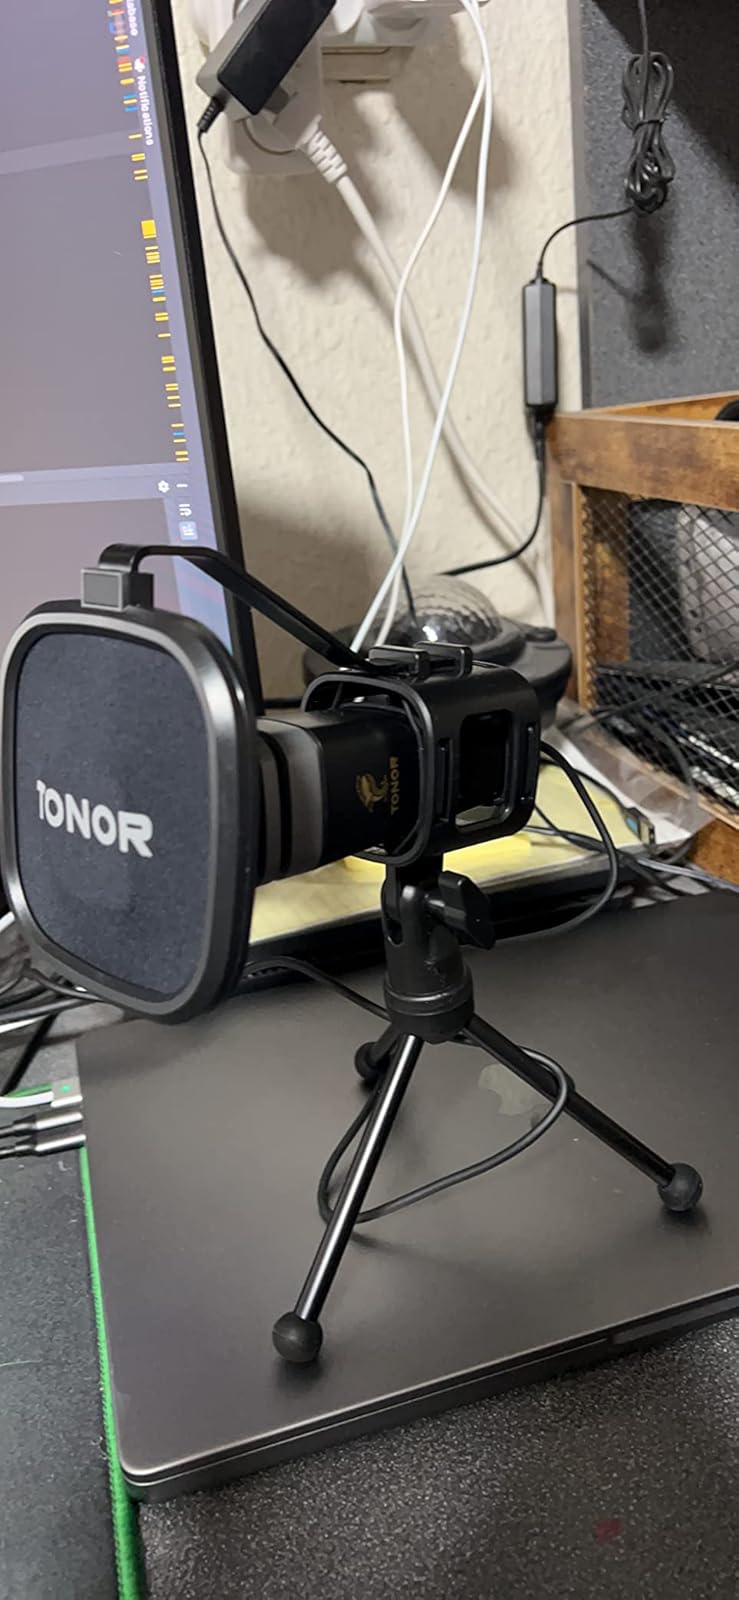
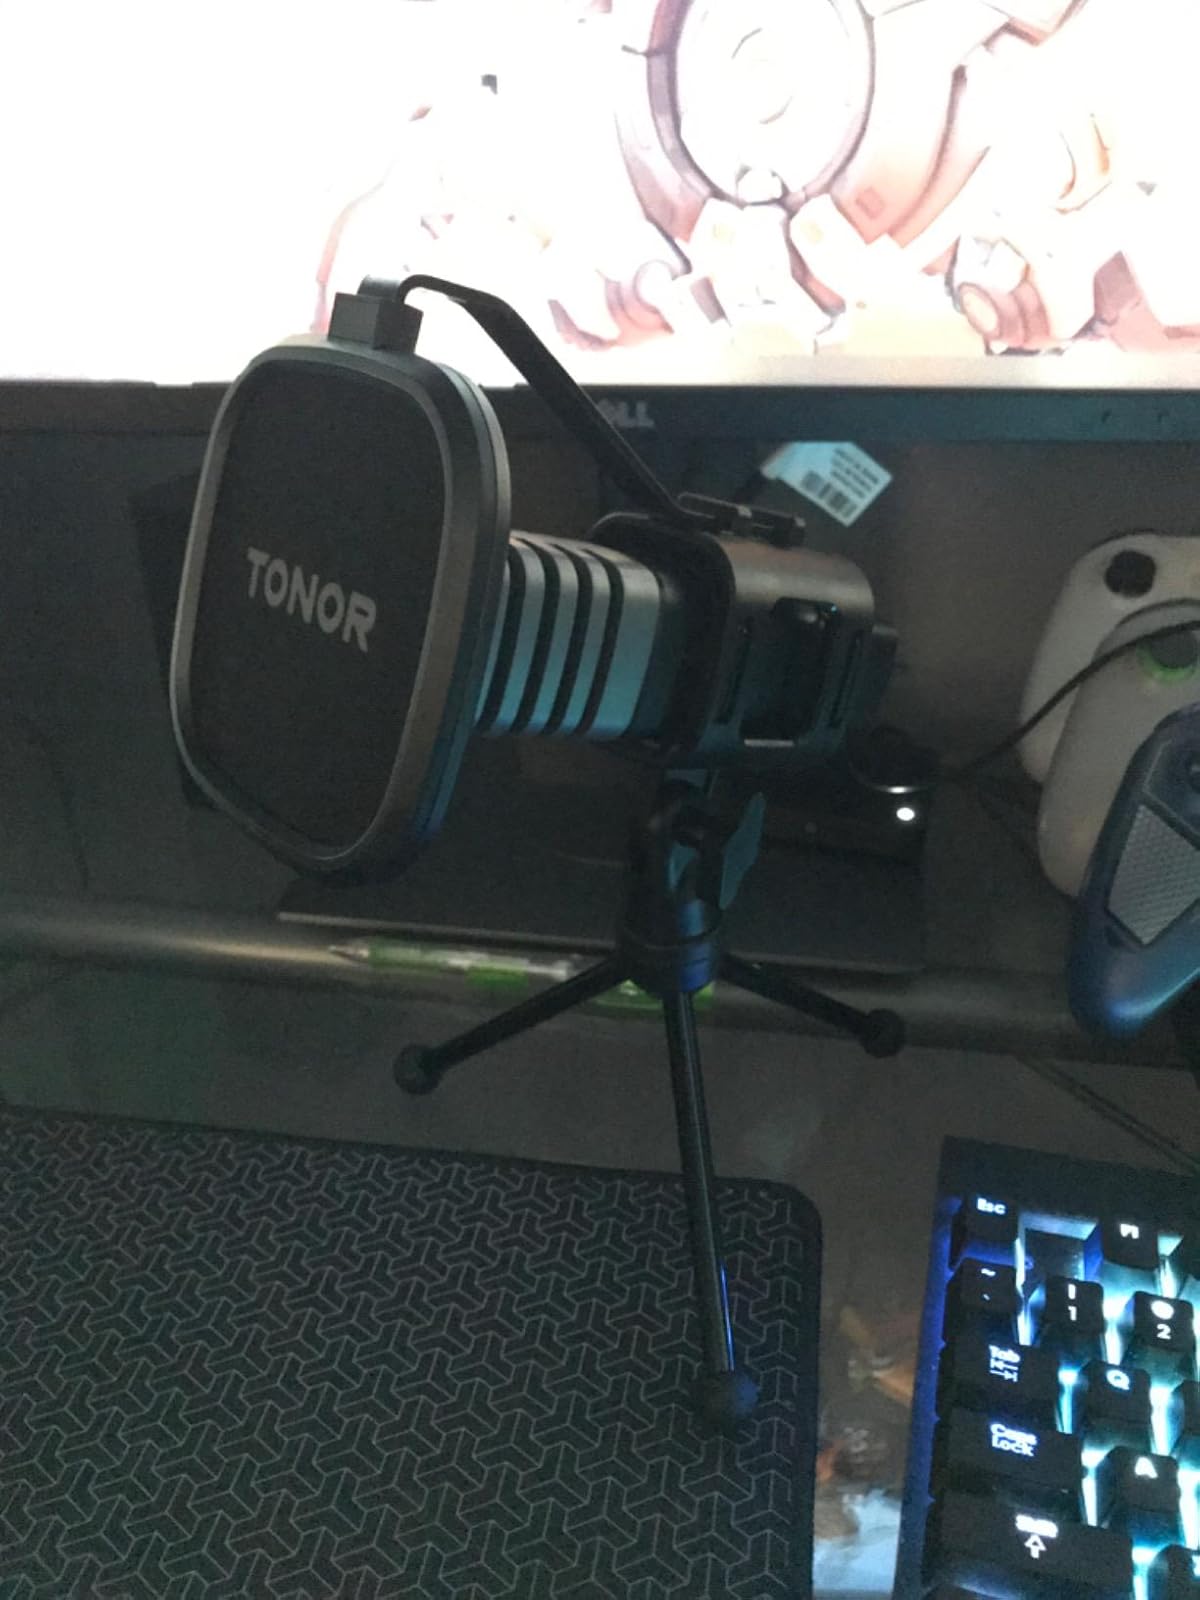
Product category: microphone
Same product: yes